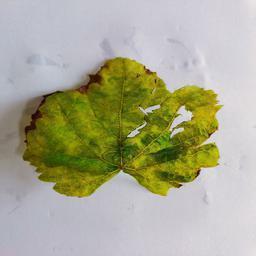
Label: Downy Mildew